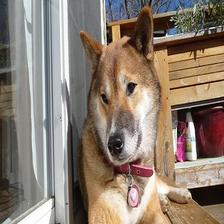
Species: dog
Breed: shiba inu